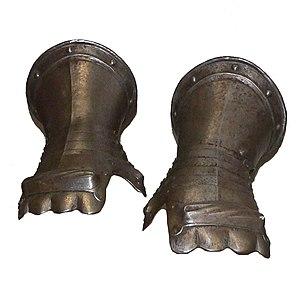
Paire de gantelets, Allemagne, fin du XVIe siècle
Un gantelet est le nom donné à différent styles de gants. En général, un gantelet couvre le poignet, la main, les doigts et les avant-bras. Il est utilisé à l'occasion par les papes et les autres évêques et est parfois appelé miton, gagne-pain ou main de fer.
Un gant est un accessoire de mode, un équipement de sport ou un élément de protection, un élément d'hygiène recouvrant la main. Il est utilisé pour se protéger notamment du froid, ou encore pour le prestige.